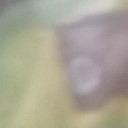
Label: Leaf_rust